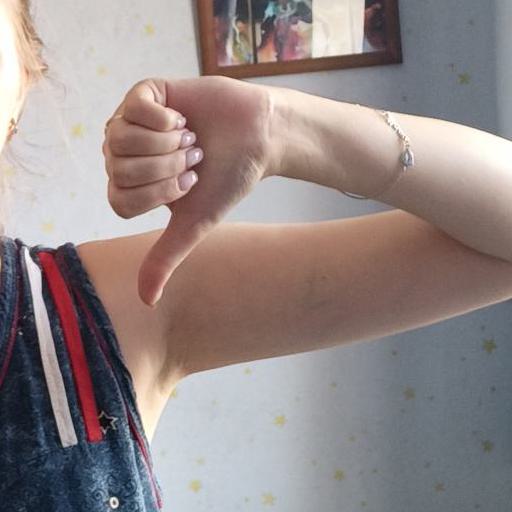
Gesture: dislike